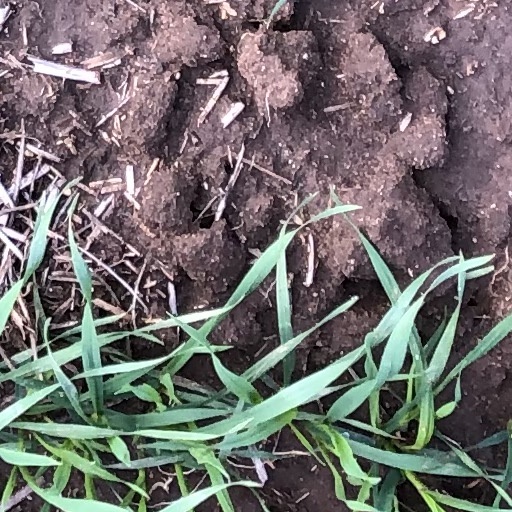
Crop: wheat